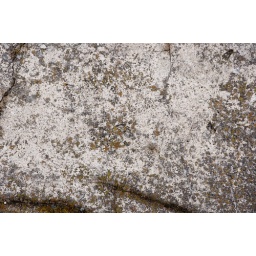
Close-up of the surface of a mountain rocks with a cream colored texture covered by yellow and brown stains.